Killswitch Engage

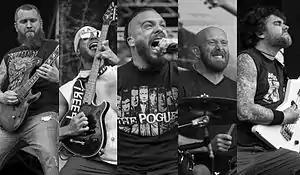
Killswitch Engage performing in 2014

Killswitch Engage is an American metalcore band from Westfield, Massachusetts, formed in 1999. The band's current lineup consists of vocalist Jesse Leach, guitarists Joel Stroetzel and Adam Dutkiewicz, bassist Mike D'Antonio, and drummer Justin Foley. Howard Jones was the band's lead vocalist from 2002 to 2012.